Tender Loving Rage

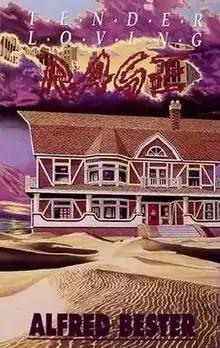
Cover illustration from the first edition

Tender Loving Rage is a novel by Alfred Bester, a writer best known for his science fiction.